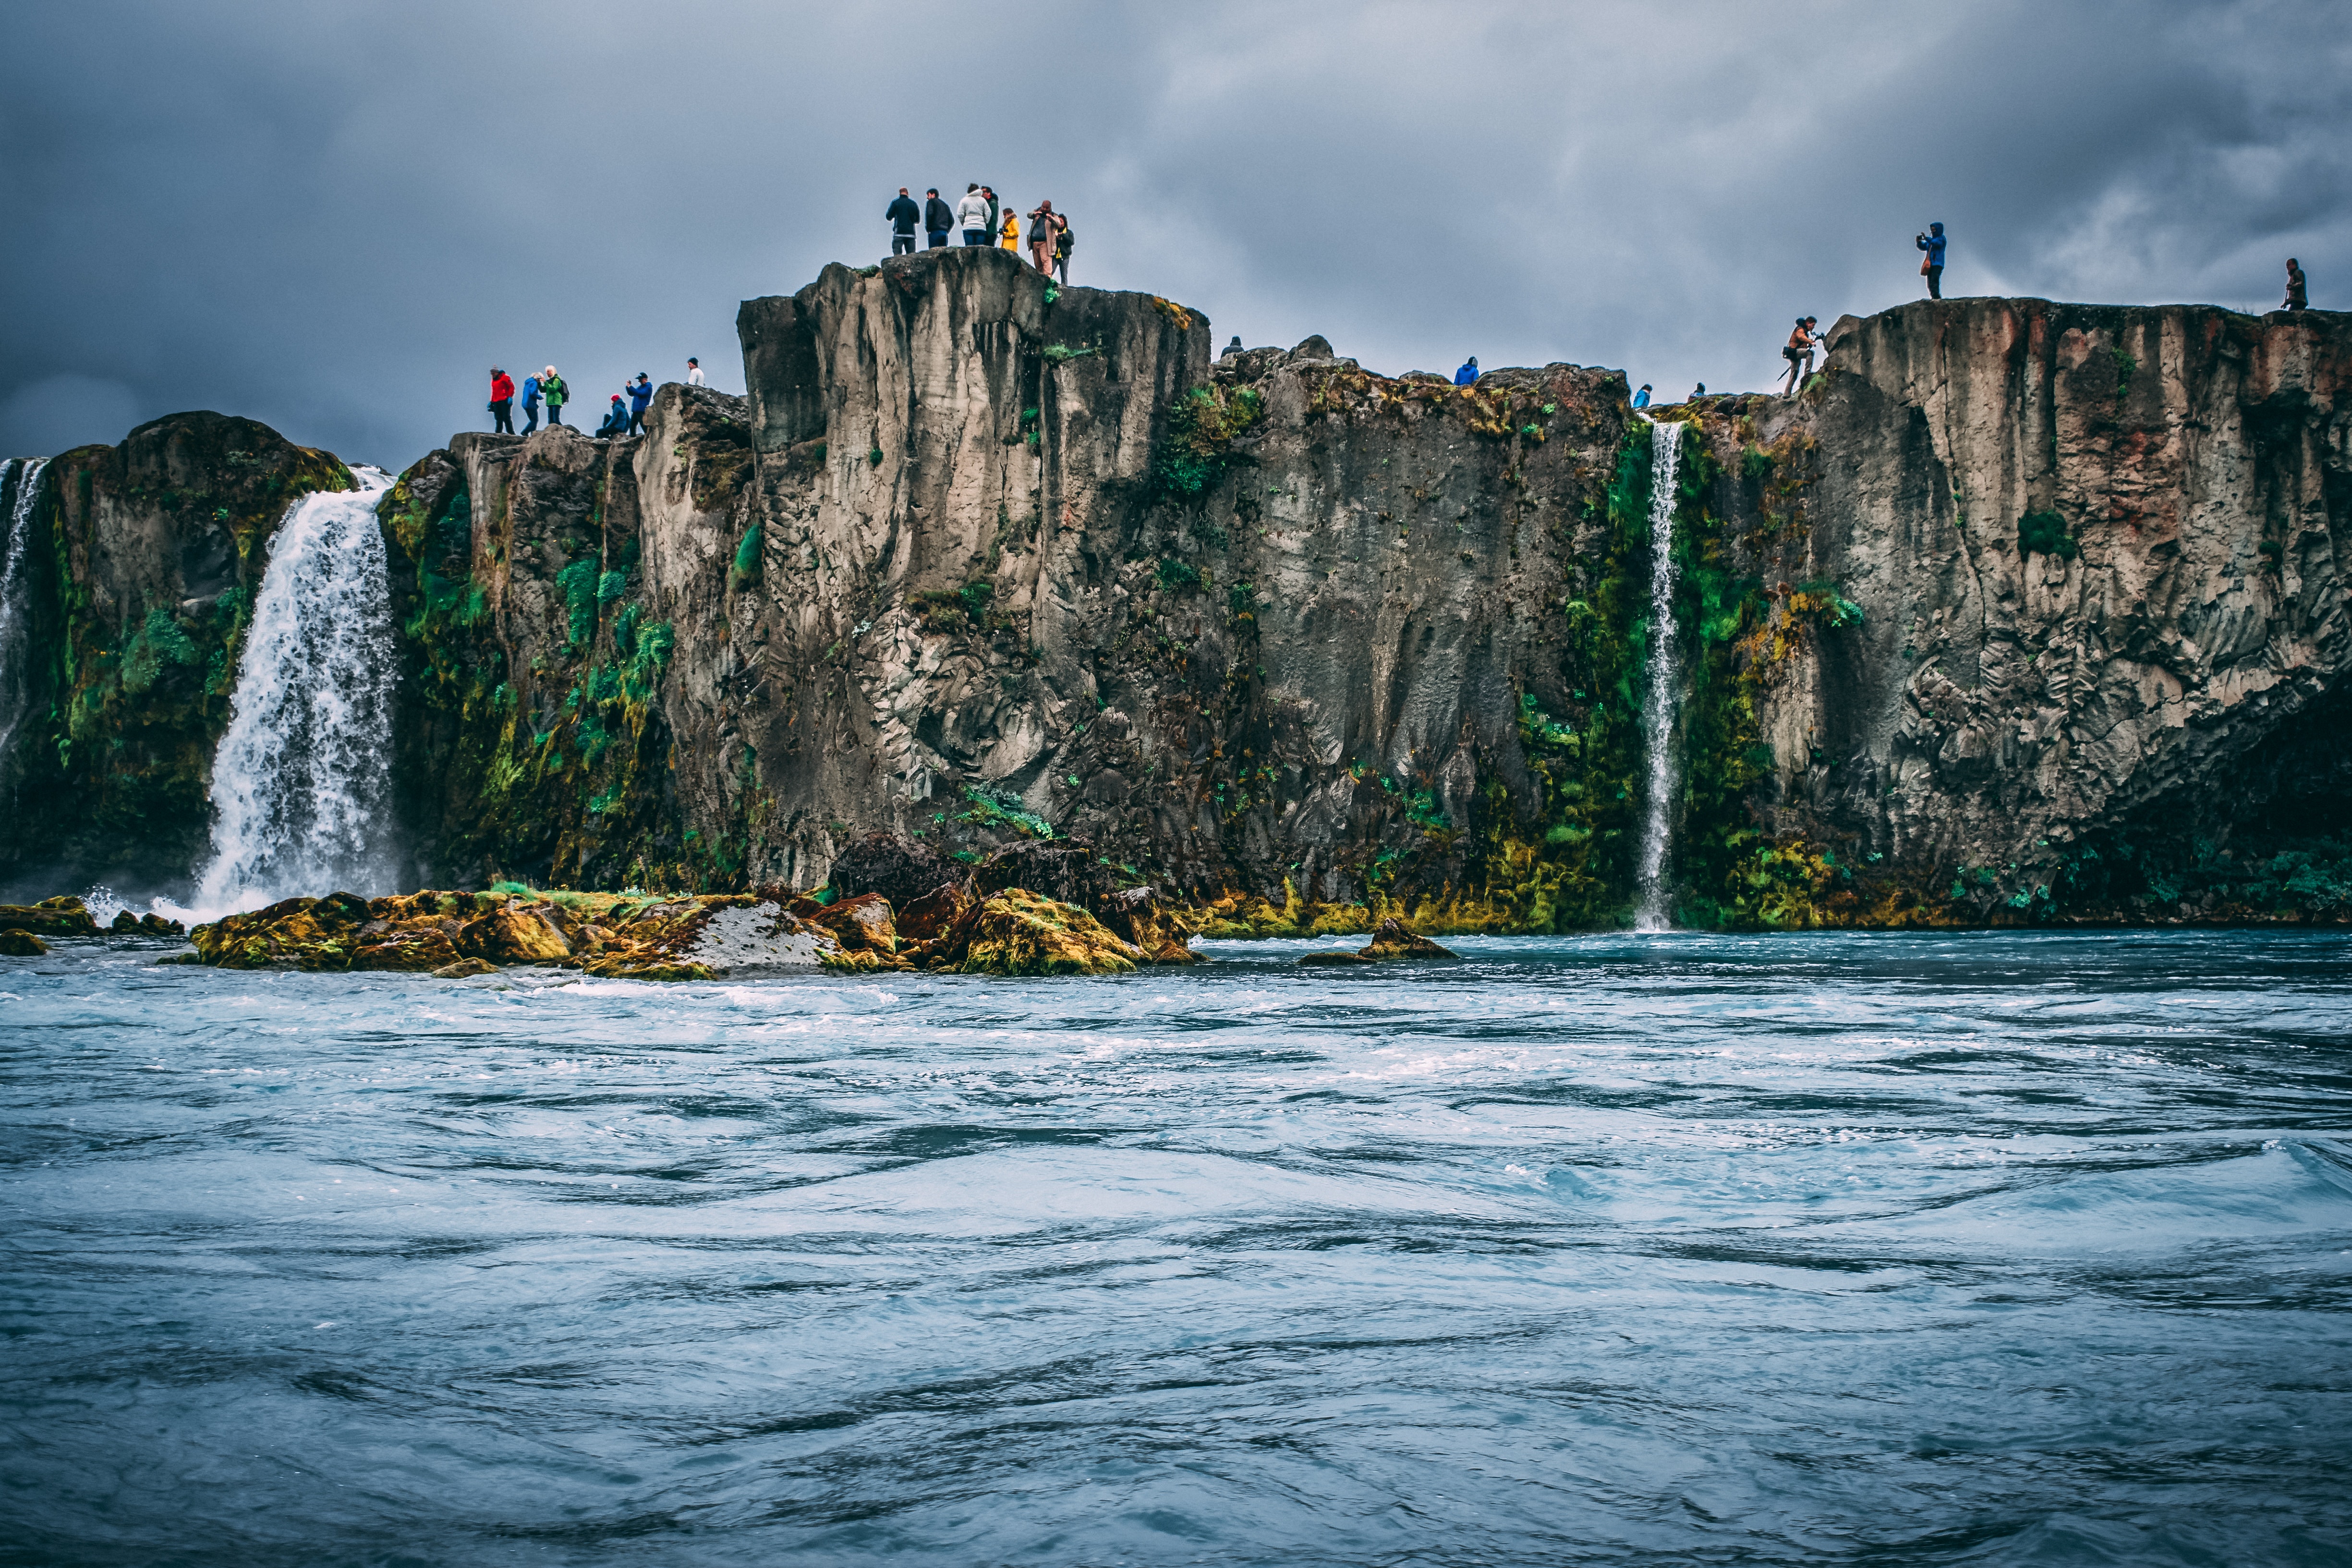
body of water, water, nature, natural landscape, waterfall, cliff, sky, watercourse, water resources, klippe, sea, rock, river, formation, terrain, escarpment, ocean, national park, architecture, landscape, coastal and oceanic landforms, tourism, water feature, coast, vacation, cloud, lake, castle, mountain, world, outcrop, promontory, city